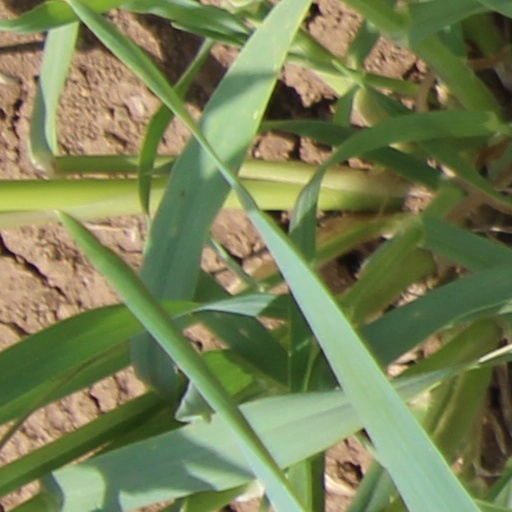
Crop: wheat